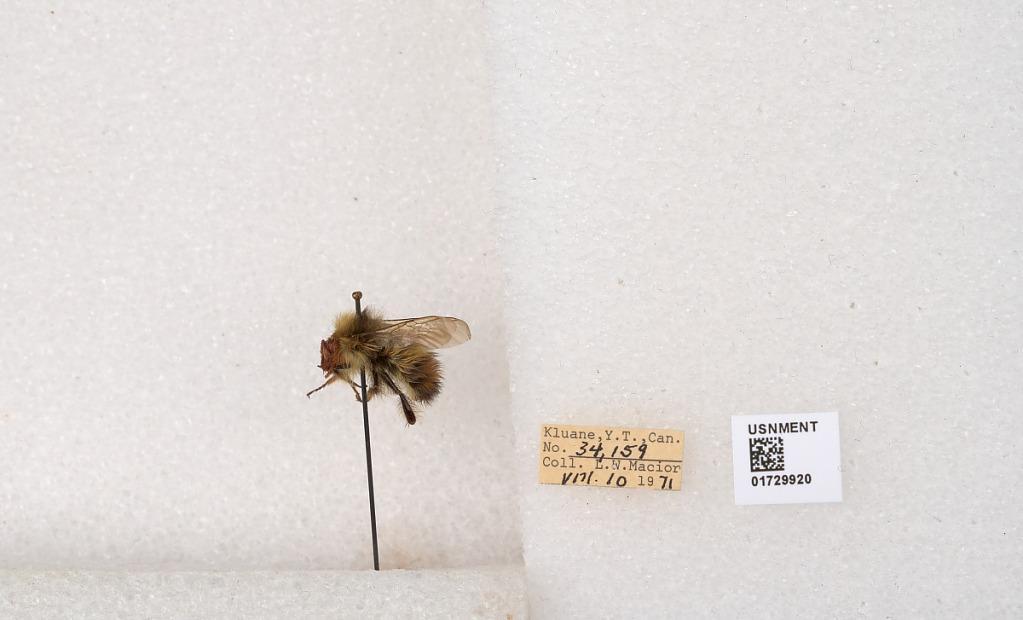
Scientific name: Bombus flavifrons Cresson
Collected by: L. Macior
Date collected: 1971-8-10
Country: Canada
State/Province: Yukon Territory
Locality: Kluane National Park and Reserve
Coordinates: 60.7493, -139.504